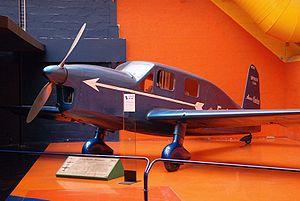
La Base Ecole 708 « Commandant Mézergues » est une ancienne base de l'Armée de l'air française, installée à Meknès, dissoute en 1961. Elle hébergeait l'école de chasse « Christian Martell » depuis 1947.
Le Caudron Simoun est un avion de tourisme français construit par la Société des avions Caudron. Rachetée en 1933 par Louis Renault cette société était alors connue sous le nom Caudron-Renault.